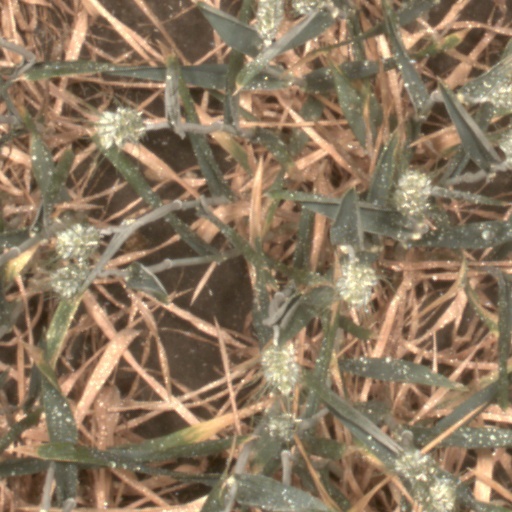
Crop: wheat